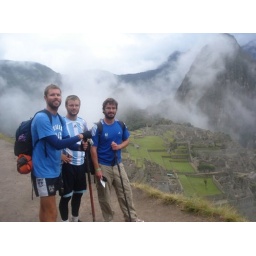
Three guys standing high in the mountains with the inca ruins below.